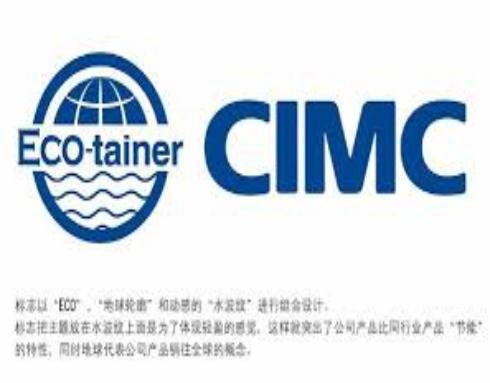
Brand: Cimc-2
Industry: Transportation